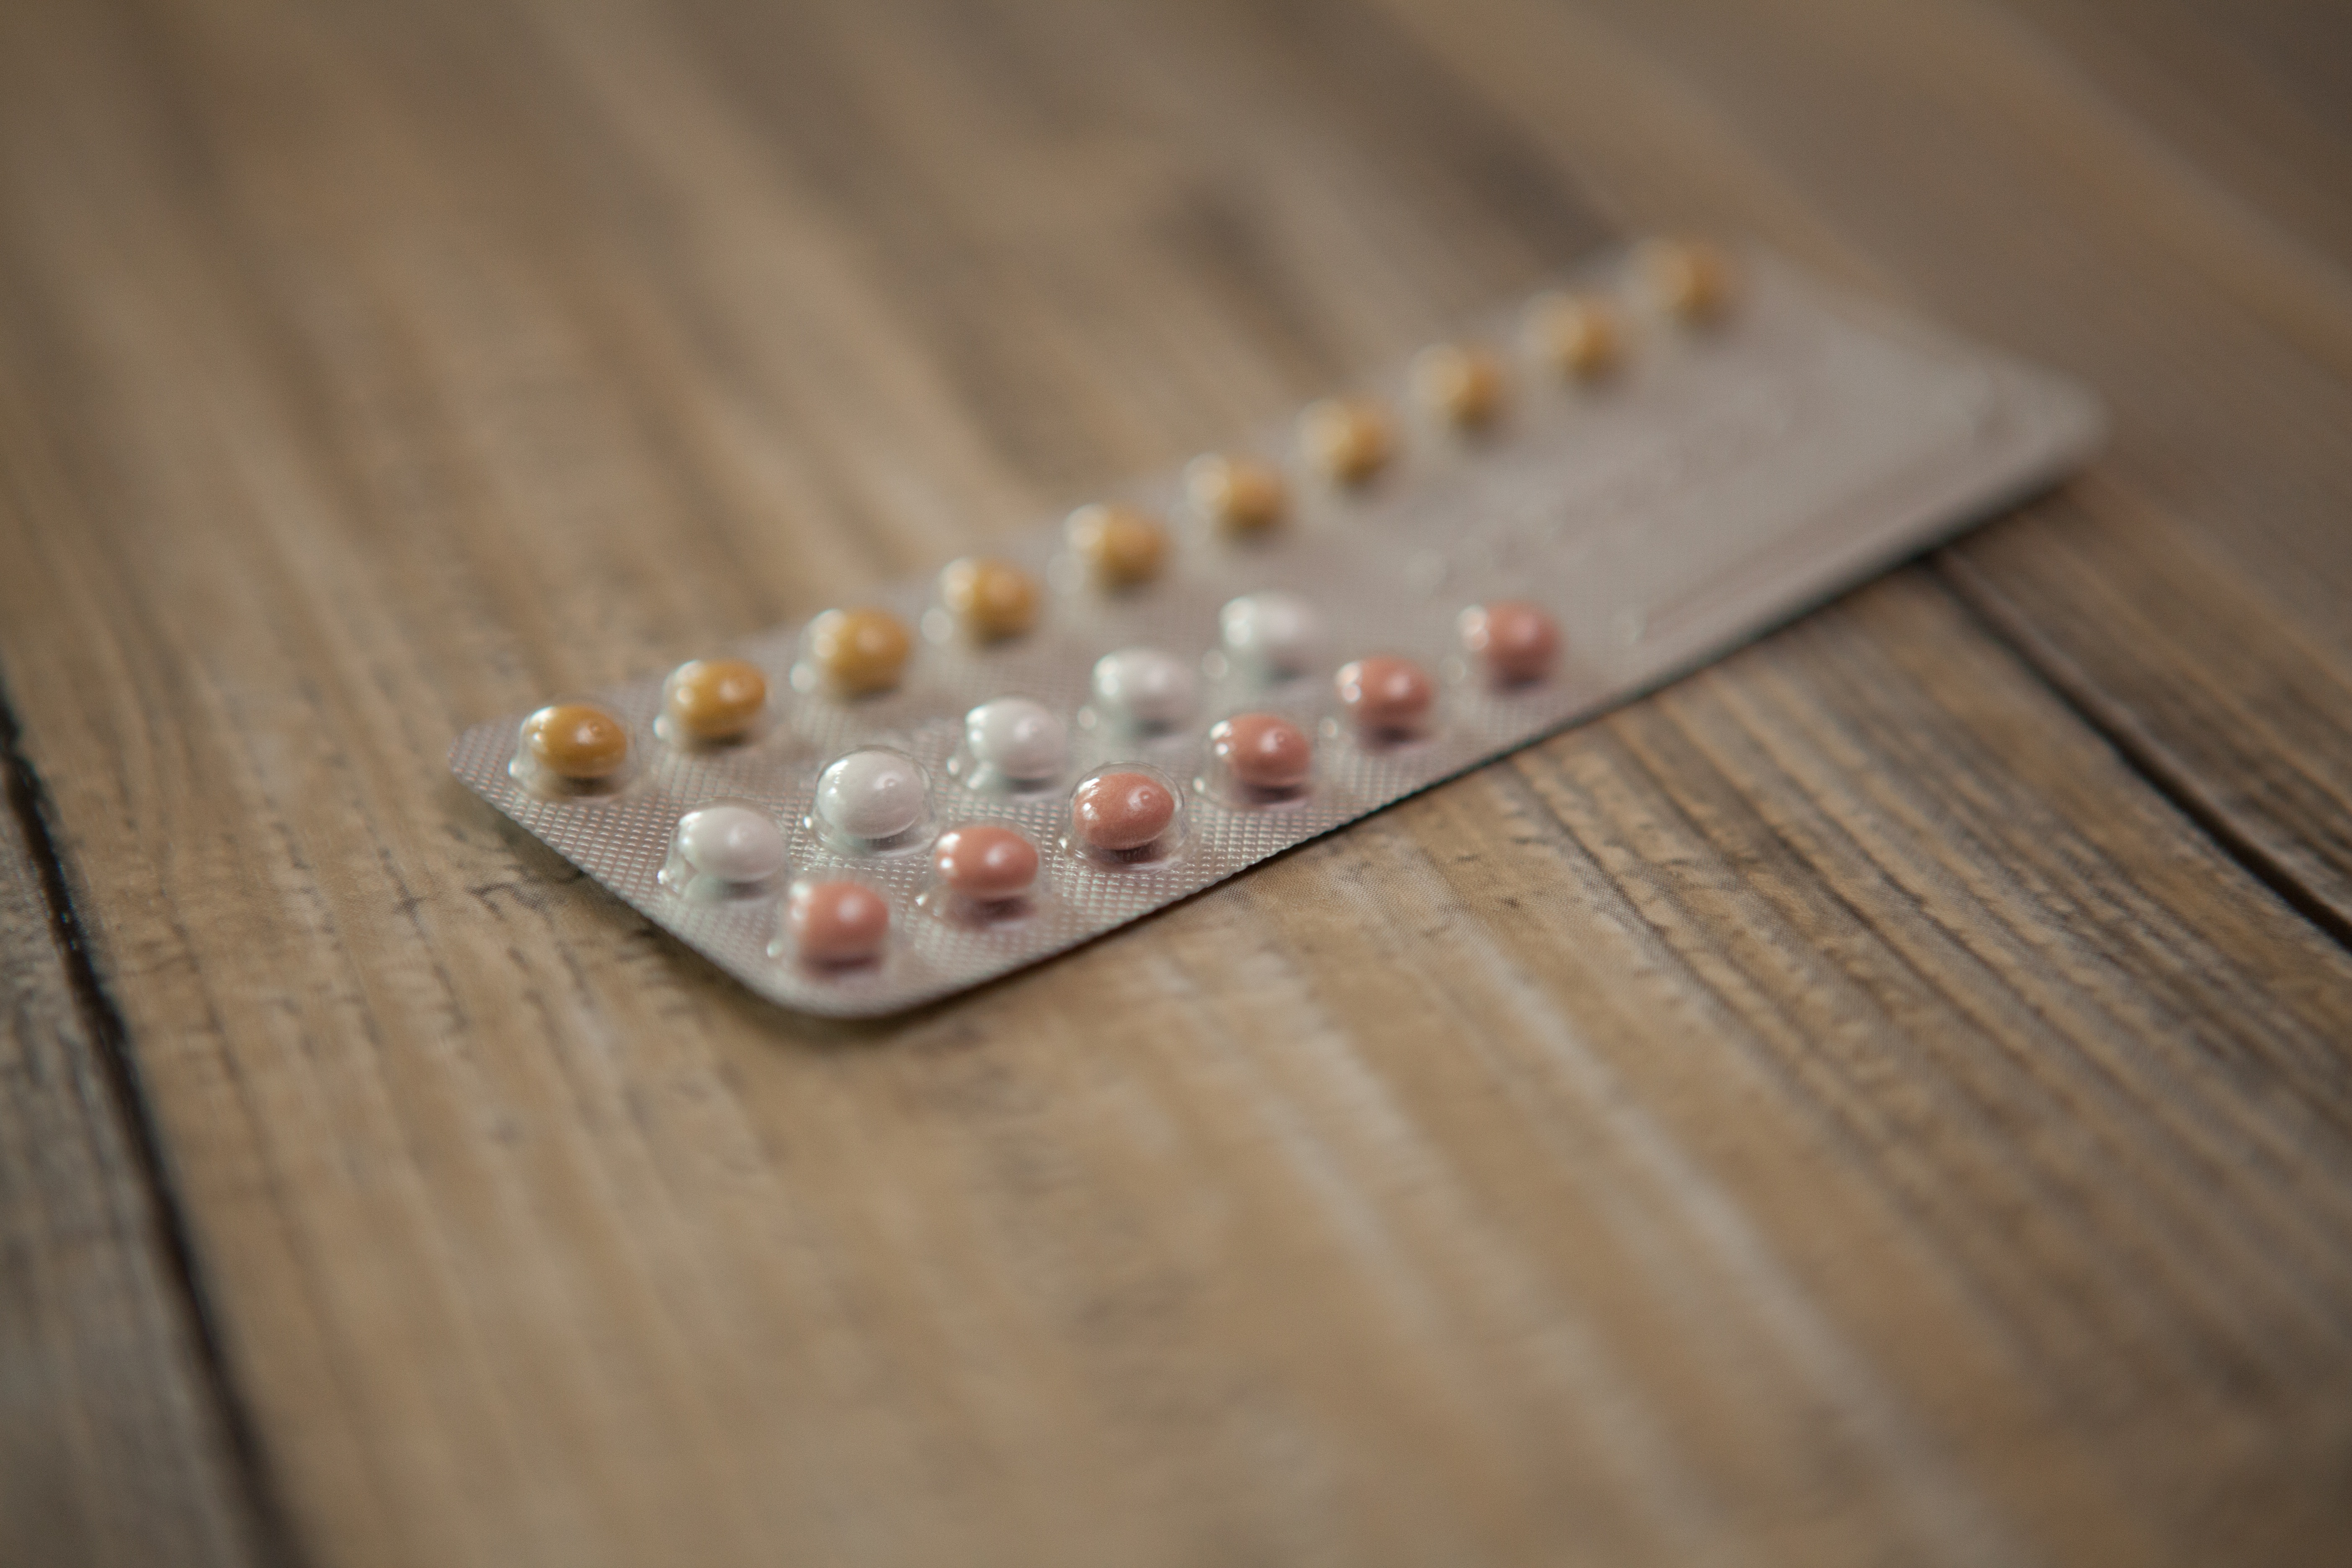
female, love, health, material, pregnancy, cool image, women, safety, control, drug, pills, protection, cool photo, sex, medical, oral, hormone, birth, sexual, prevention, contraceptive, pill, contraception, menstruation, ovulation, birth control pills, methods